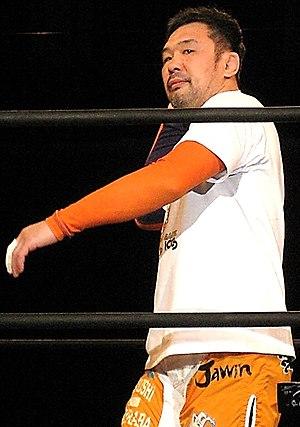
Chaos est un clan de catcheurs apparaissant principalement à la New Japan Pro Wrestling, une fédération de catch japonaise. Le groupe a été formé le 23 avril 2009, après que presque tous les membres de groupe Great Bash Heel se soient retournés contre leur leader Togi Makabe pour ensuite se réunir avec un nouveau leader, Shinsuke Nakamura. Peu de temps après, le nouveau groupe fut nommé Chaos. Shinsuke Nakamura en est le leader et son objectif commun est de ressusciter le style fort, qui selon lui a été abandonné après les départ de Antonio Inoki et Shinya Hashimoto. En tant que leader du Chaos, Shinsuke Nakamura a été l'un des meilleurs lutteurs de la NJPW, remportant le Championnat Poids lourd IWGP et le Championnat Intercontinental IWGP ainsi que le G1 Climax 2011 et la New Japan Cup 2014. Depuis sa création, Chaos a ajouté plusieurs nouveaux membres, notamment Kazuchika Okada qui a remporté le Championnat Poids lourd IWGP à quatre reprises, le G1 Climax en 2012 et 2014 et la New Japan Cup en 2014. Kazuchika Okada est devenu le leader de Chaos après le départ de Shinsuke Nakamura de la NJPW et a même succédé à Hiroshi Tanahashi comme "as" de la promotion, ou étoile supérieure.
Kazushi Sakuraba, né le 14 juillet 1969 dans la préfecture d'Akita au Japon, est un pratiquant d'arts martiaux mixtes et un catcheur japonais. Il est lutteur à l'université Chūō avant de devenir catcheur à l'Union of Wrestling Forces International.